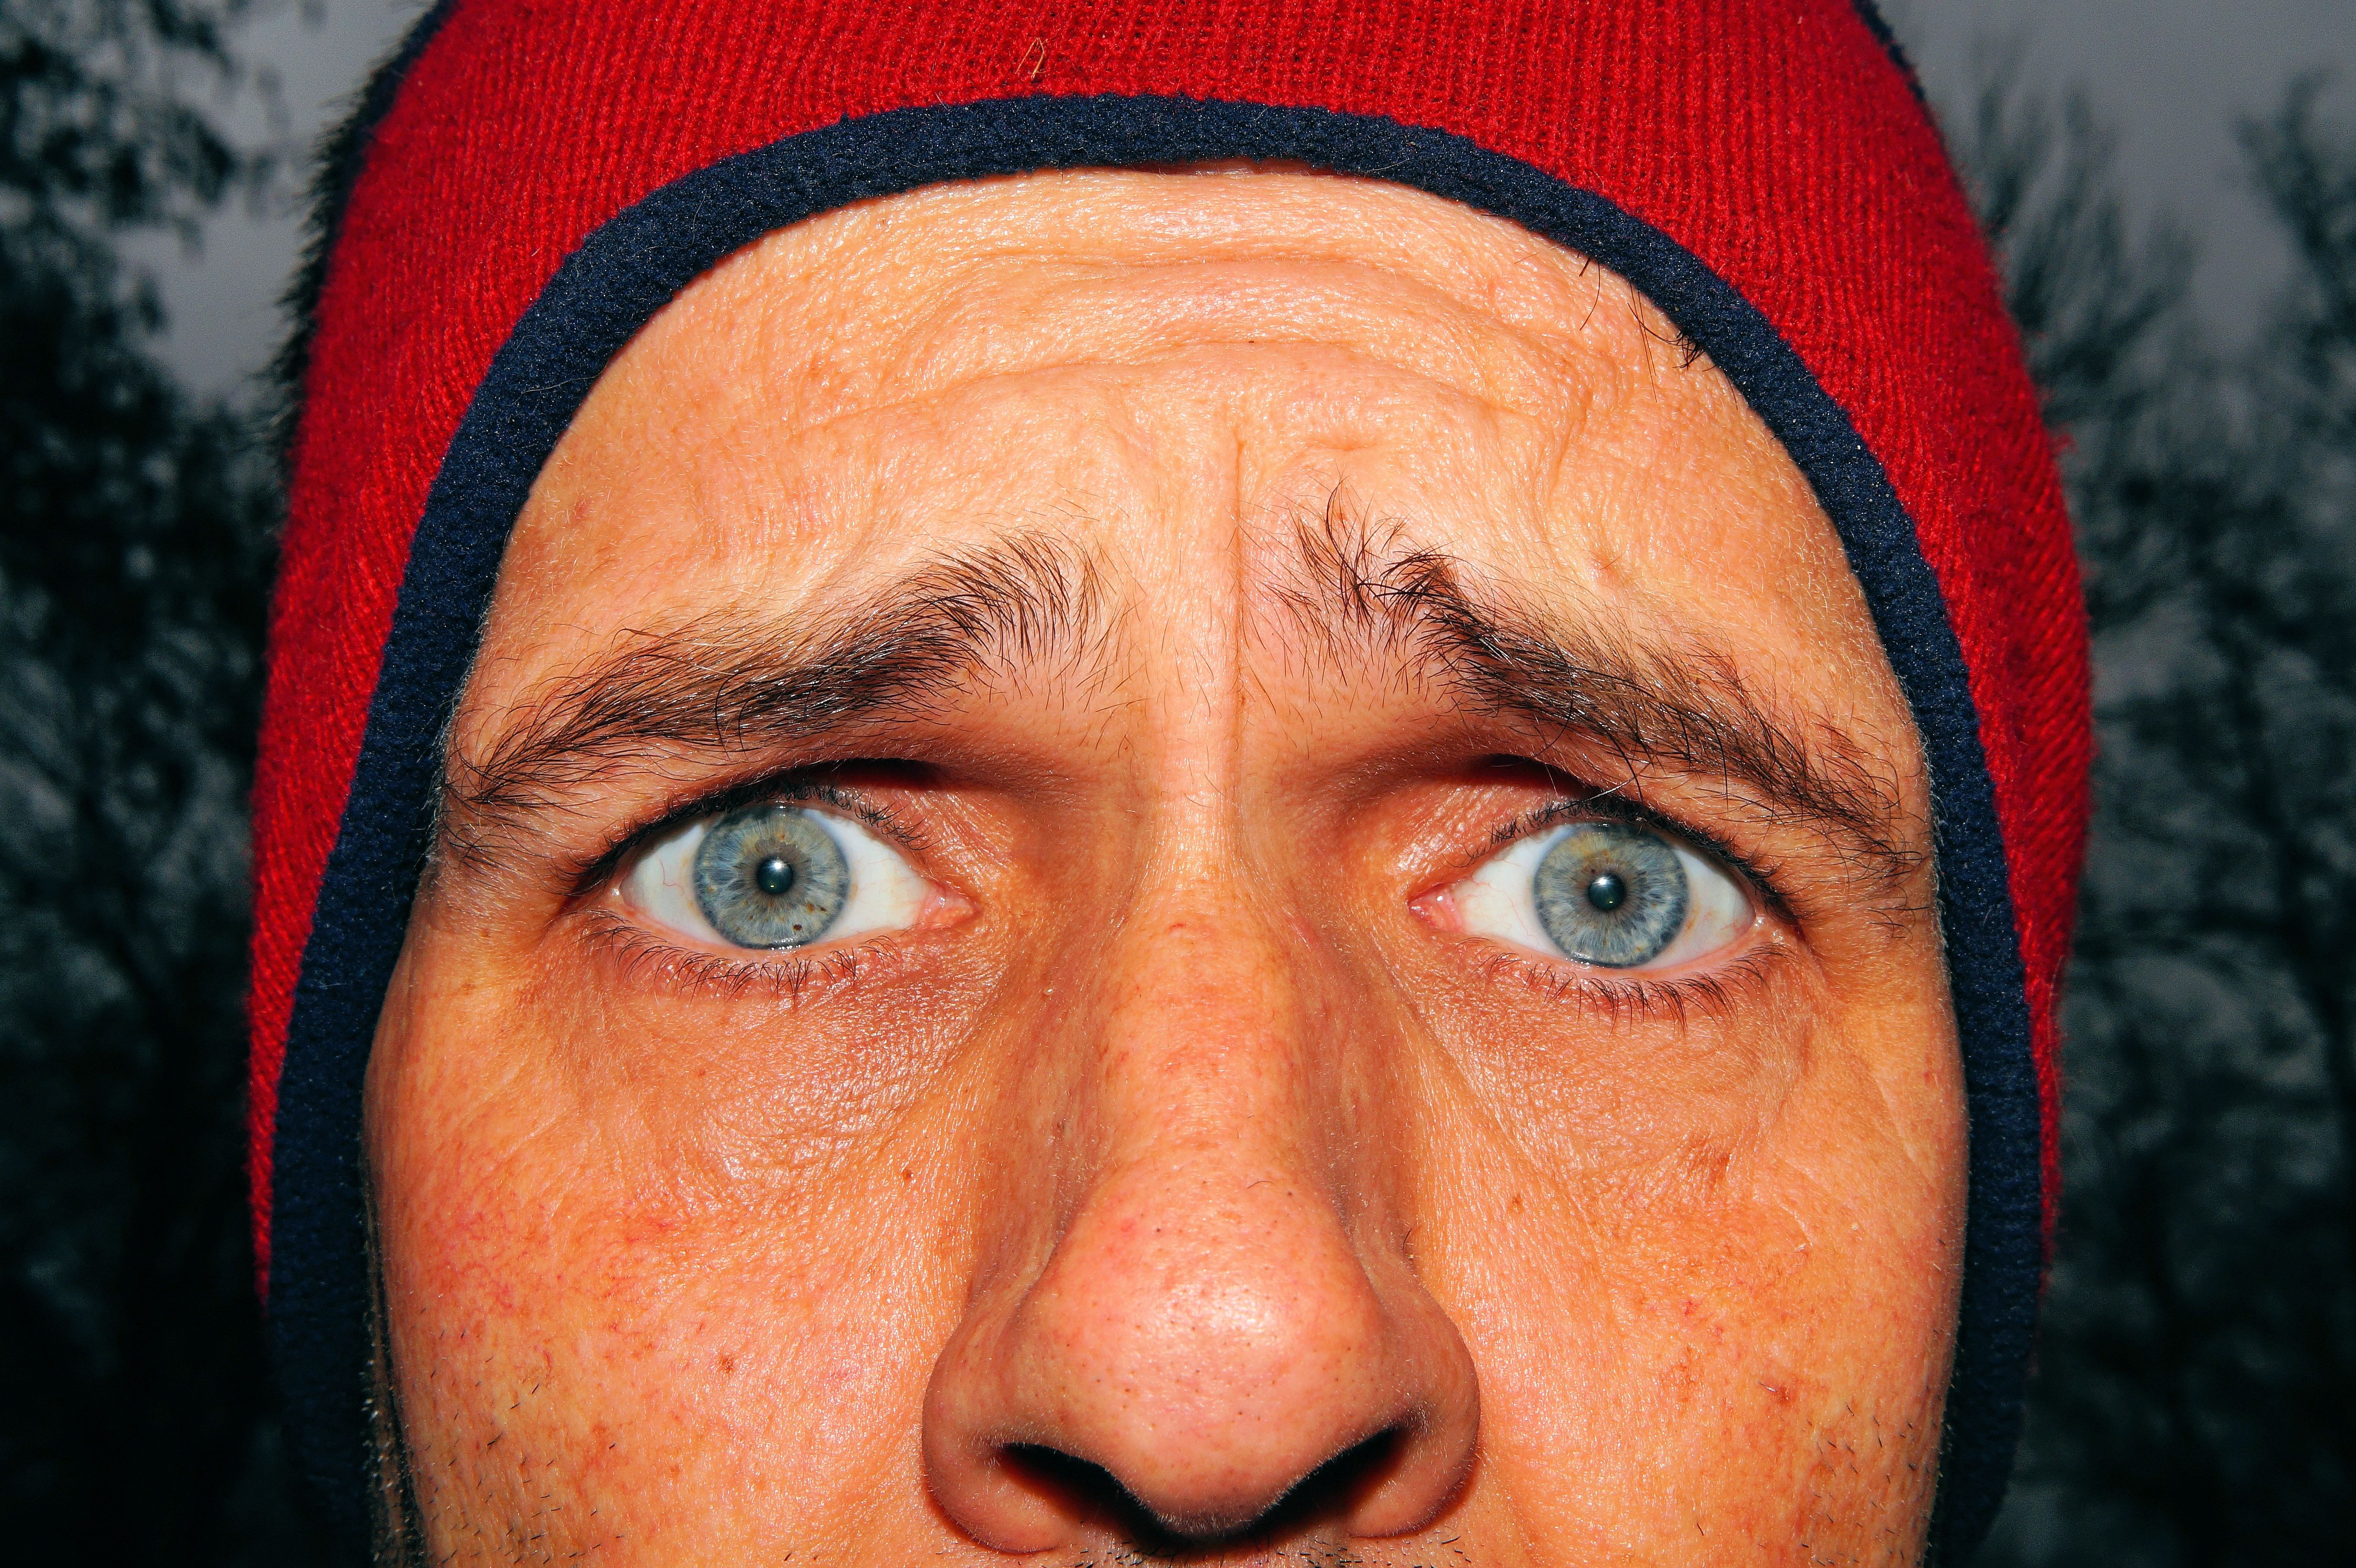
man, portrait, red, color, human, facial expression, smile, eyebrow, mouth, close up, human body, sad, face, nose, eyes, cheek, focus, eye, head, look, skin, eyebrows, organ, emotion, despair, depressed, datailaufnahme, forehead, pupils